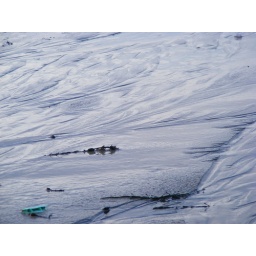
Sky reflecting in the wet sand at Eoropie beach